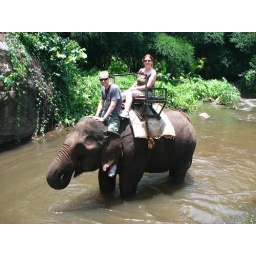
On the elephant in the river